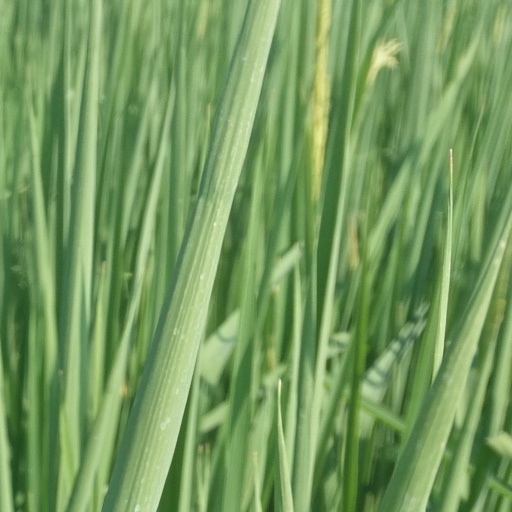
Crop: rice